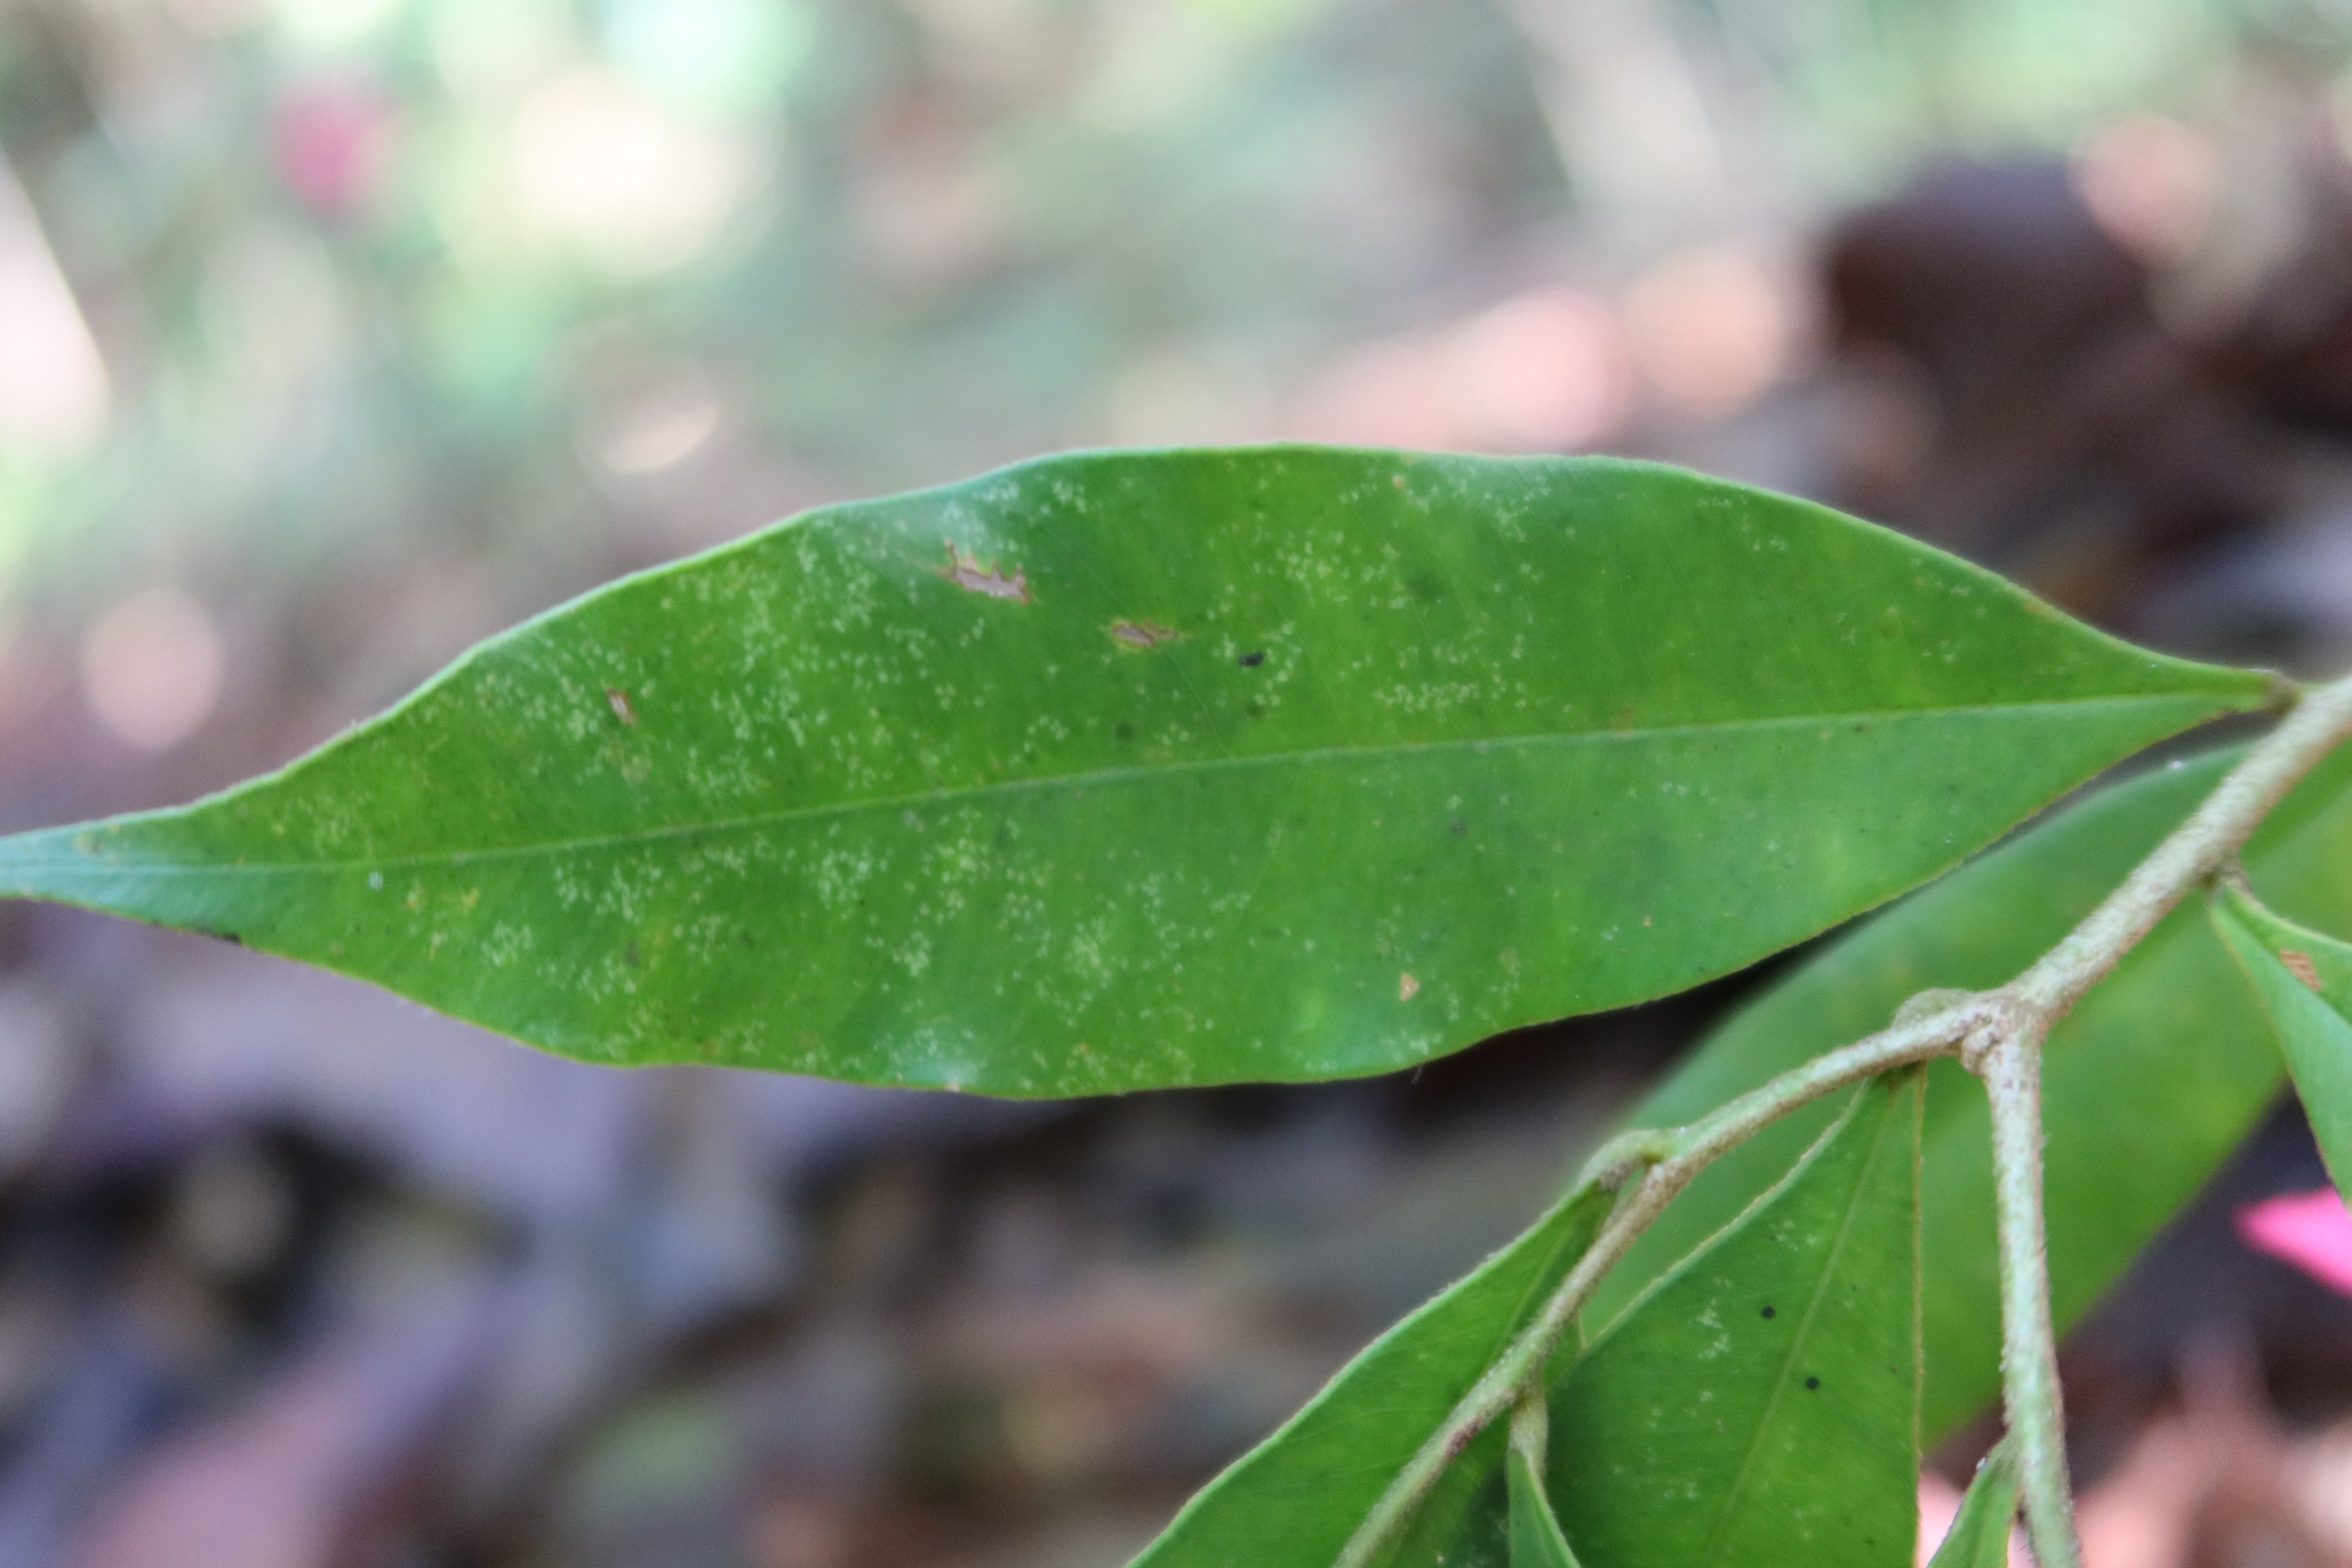
Label: Brown spots